Charles Stewart (premier)

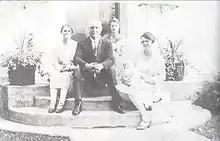
Stewart with his family, c. 1930

he was not involved in any of the railway scandals, current or past; he was not conspicuously involved in any of the personal battles that had consumed Alexander Rutherford, Frank Oliver, the brothers Arthur and Clifford Sifton, Charles Cross, or any of their followers; he was not a high-powered flamboyant Liberal partisan; he did not let himself get involved in federal Liberal Party machinations over issues such as the conscription crisis; nor did he seem to be high-handed or dictatorial—a criticism levelled at his predecessor, Arthur Sifton.